Pullman porter

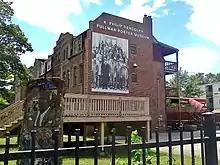
A. Philip Randolph Pullman Porter Museum, Chicago

In 1995, Lyn Hughes founded the A. Philip Randolph Pullman Porter Museum to celebrate both the life of A. Philip Randolph and the role of the Brotherhood of Sleeping Car Porters and other African-Americans in the U.S. labor movement. Located in South Side, Chicago and housed in one of the original rowhouses built by George Pullman to house workers, it is part of the U.S. Department of the Interior's Pullman National Historic Landmark District. The museum houses a collection of artifacts and documents related to the Brotherhood of Sleeping Car Porters. Additionally, in 2001, the museum began compiling a national registry of black railroad employees who worked for the railroad from the late 1800s to 1969.